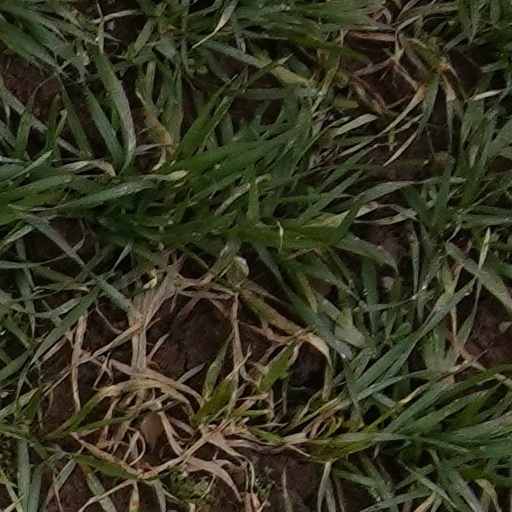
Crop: wheat